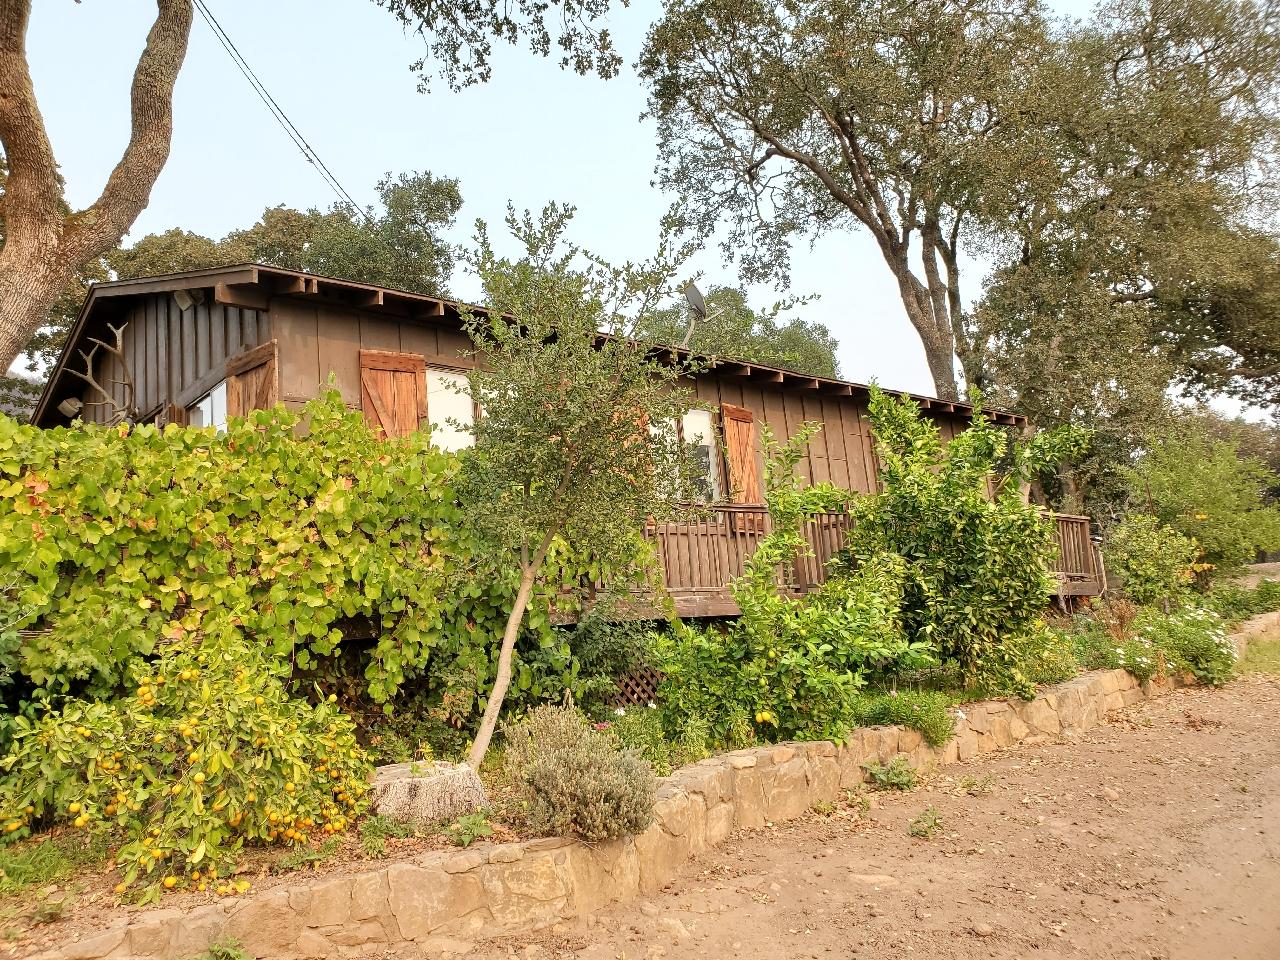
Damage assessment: no_damage